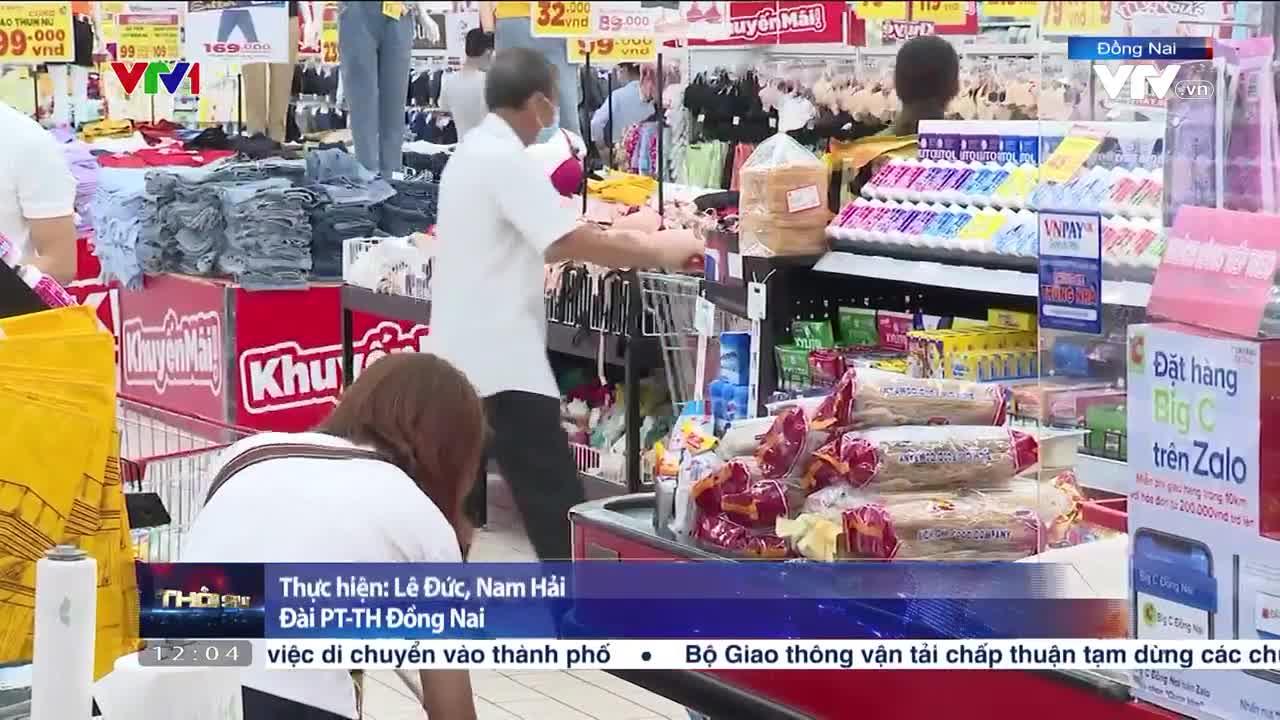
có một vài người đang xuất hiện ở bên trong siêu thị